Question: Where is mustard?
Tambaya: Ina mustard?
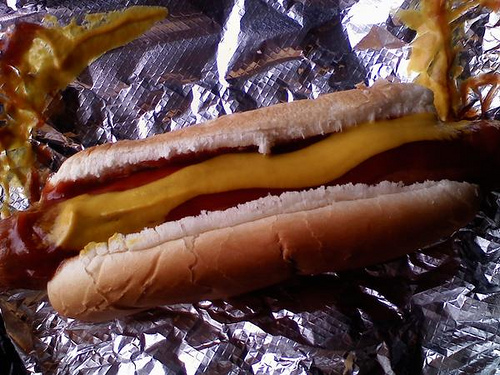
Answer: Hot dog.
Amsa: Hot dog.